Sherwood Arboretum

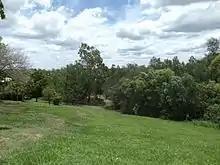
John Herbert Memorial Vista, 2014

In 1946, a number of land parcels and some connecting unformed roads were acquired adjacent the Arboretum. This addition is now named the John Herbert Memorial Vista, commemorating the State Member for Sherwood 1956–1978, who was an active member of the local community and had a long association with the National Trust of Queensland. The John Herbert Memorial Vista is managed as an integral part of the Arboretums natural biosystem.